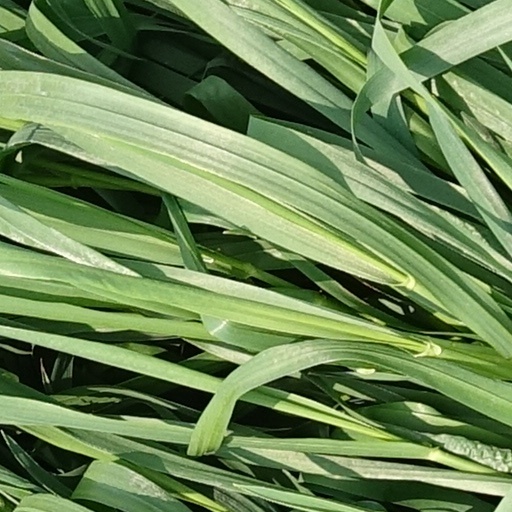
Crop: wheat